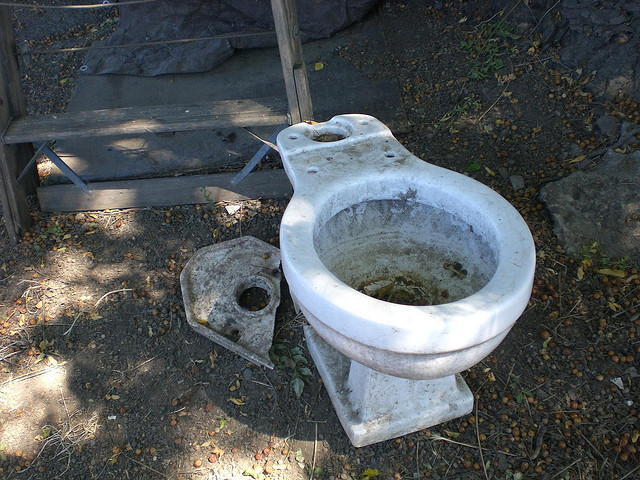
user: Given an image and a question. Answer the question in a short answer. Question: What is the best brand of tool for repairing toilets? Short Answer:
assistant: black and decker